East Hartford, Connecticut

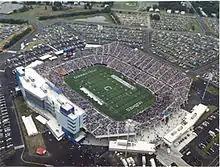
Rentschler Field Stadium in East Hartford

East Hartford has a mayor–council government. Michael P. Walsh was sworn in as Mayor of the Town of East Hartford on November 8, 2021. Walsh replaced Maricia Leclerc, who served five terms before deciding not to seek reelection. Both are Democrats.